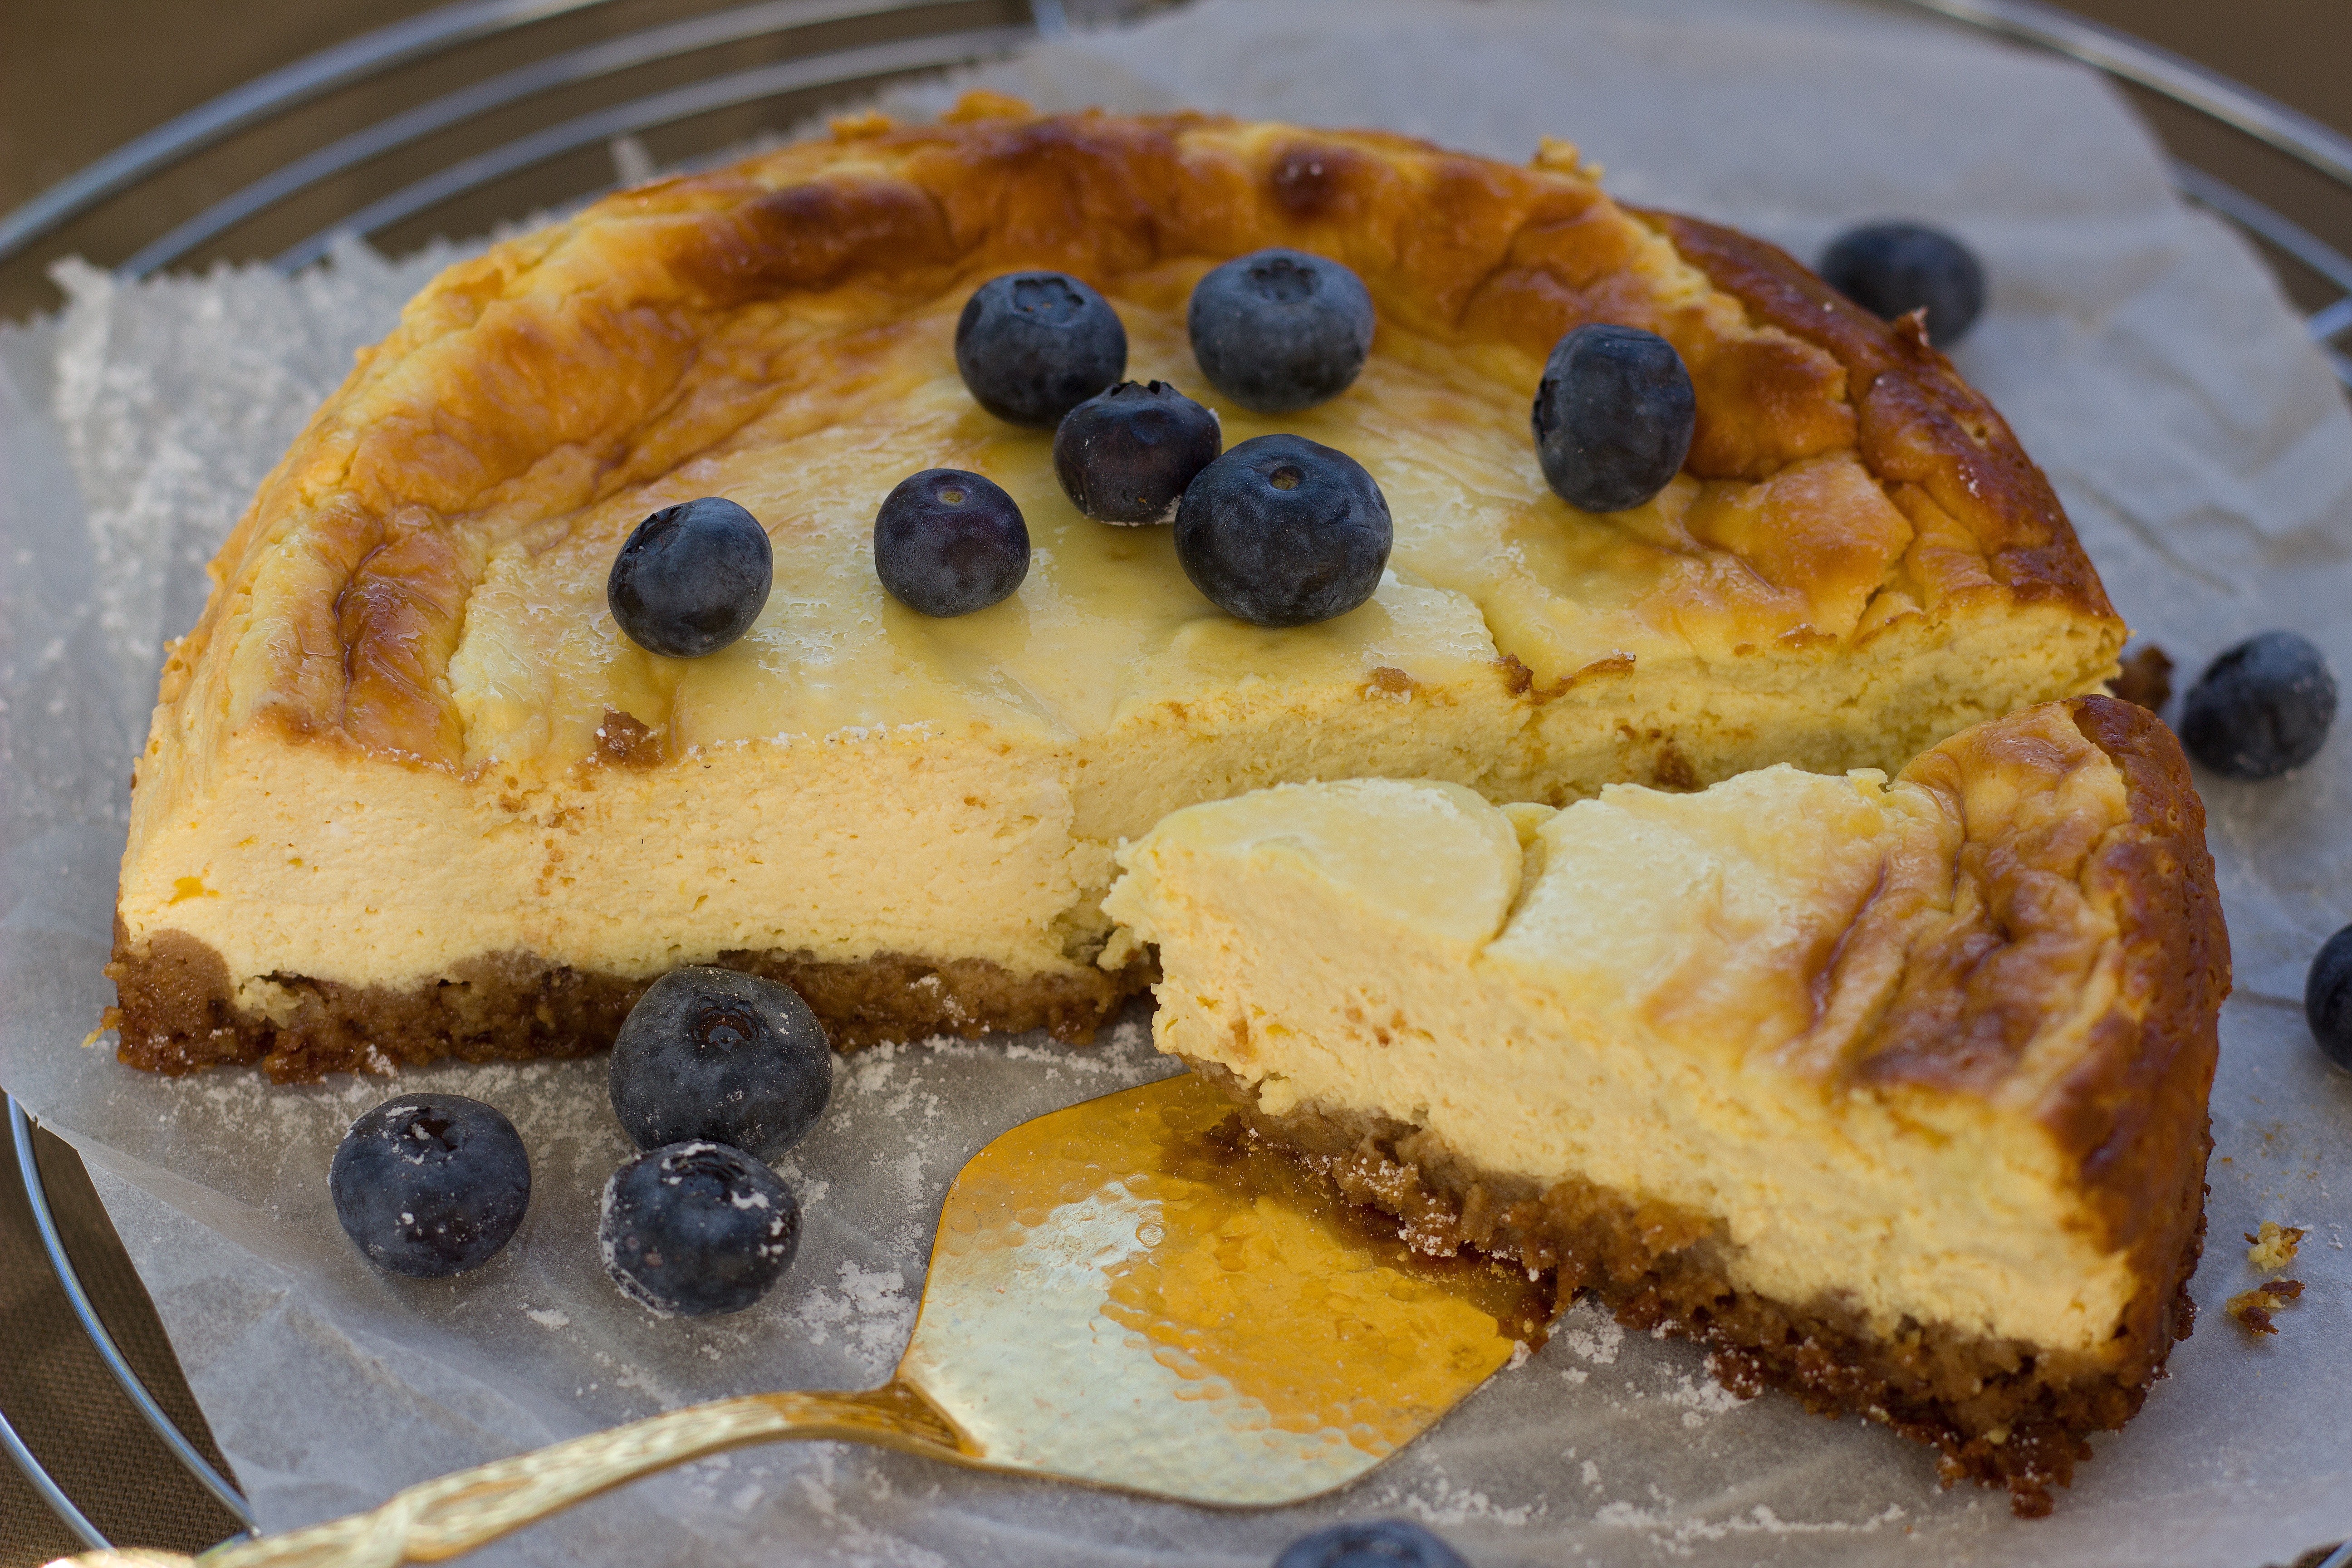
fruit, berry, dish, food, produce, breakfast, baking, dessert, cuisine, delicious, cake, pie, sweet dish, bake, pastries, berries, blueberries, sweetness, cheesecake, baked goods, torte, sweet food, fruit cake